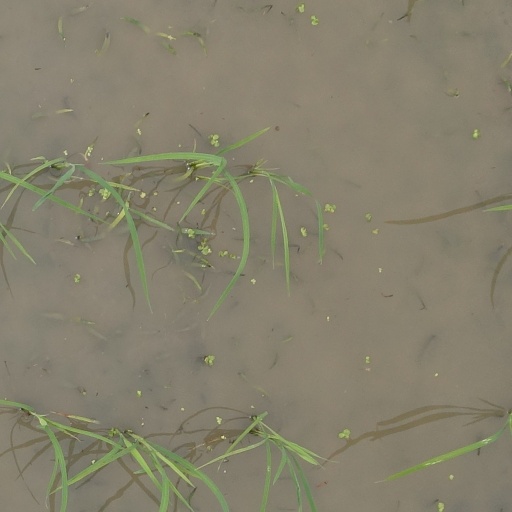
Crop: rice